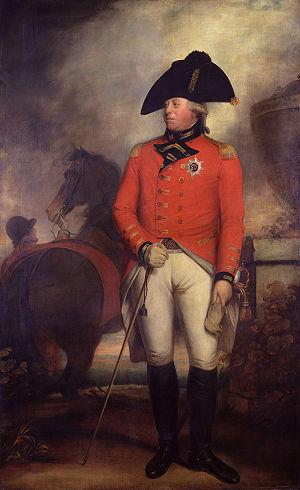
Thomas Bruce dit Lord Elgin, né le 20 juillet 1766 dans la résidence familiale de Broomhall House et mort le 14 novembre 1841 à Paris, 7ᵉ comte d'Elgin et 11ᵉ comte de Kincardine, fut un diplomate et militaire britannique, surtout connu pour avoir transporté le décor sculpté du Parthénon d'Athènes à Londres.
George III fut roi de Grande-Bretagne et roi d'Irlande à partir du 25 octobre 1760 jusqu'à l'union des deux pays le 1ᵉʳ janvier 1801 ; il devint alors roi du Royaume-Uni de Grande-Bretagne et d'Irlande. Il fut également prince-électeur de Hanovre au sein du Saint-Empire romain germanique puis roi de Hanovre à partir du 12 octobre 1814.